Philip Jeremiah Schuyler

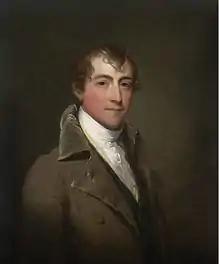
"Portrait of Schuyler, by Gilbert Stuart, 1807"

Philip Jeremiah Schuyler (January 21, 1768 – February 21, 1835) was an American politician from New York. His siblings included Angelica Schuyler, Elizabeth Schuyler Hamilton, and Margarita Schuyler Van Rensselaer.